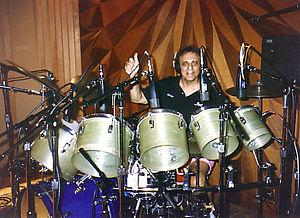
Hal Blaine est un batteur, musicien de studio américain né le 5 février 1929 à Holyoke et mort le 11 mars 2019 à Palm Desert.